Sabil (fountain)

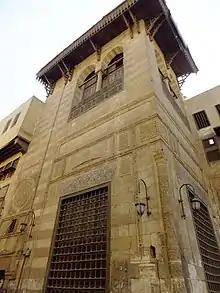
A typical Mamluk "sabil-kuttab" in Cairo, attached to the Wikala and Sabil-Kuttab of Sultan Qaytbay (near al-Azhar Mosque) and completed in 1477.

During the formative period of early Islamic society (seventh century onward), the Islamic world inherited the water traditions of the late antiquity Mediterranean world (formerly under Roman and Byzantine rule) and Iranian world (formerly under Sasanian rule). Islamic society developed existing methods into new ones or revived neglected ones. In addition to the regular water needs for drinking and for agriculture, water also had an important religions role in the ablutions or purification ritual required before prayer in Islam, such that even early mosques were equipped with either a water basin or fountain. Water also had other religious or spiritual symbolic importance, being associated with Paradise (heaven) and being used in the Qur'an as a symbol of Creation. The Qur'an describes water as a blessing from God (Allah), and some hadiths exhort Muslims to offer water to thirsty humans and animals.